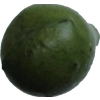
Label: green_avocado